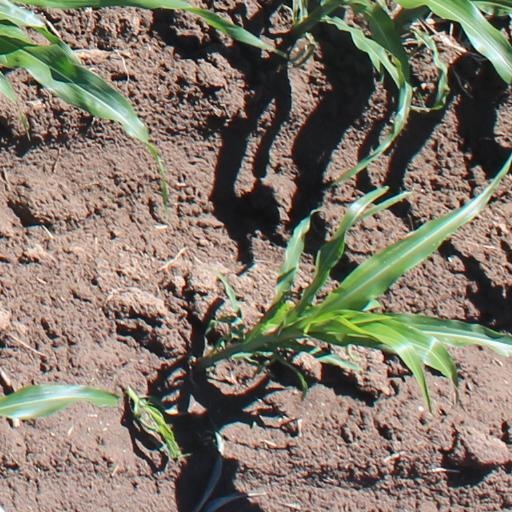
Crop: maize; corn